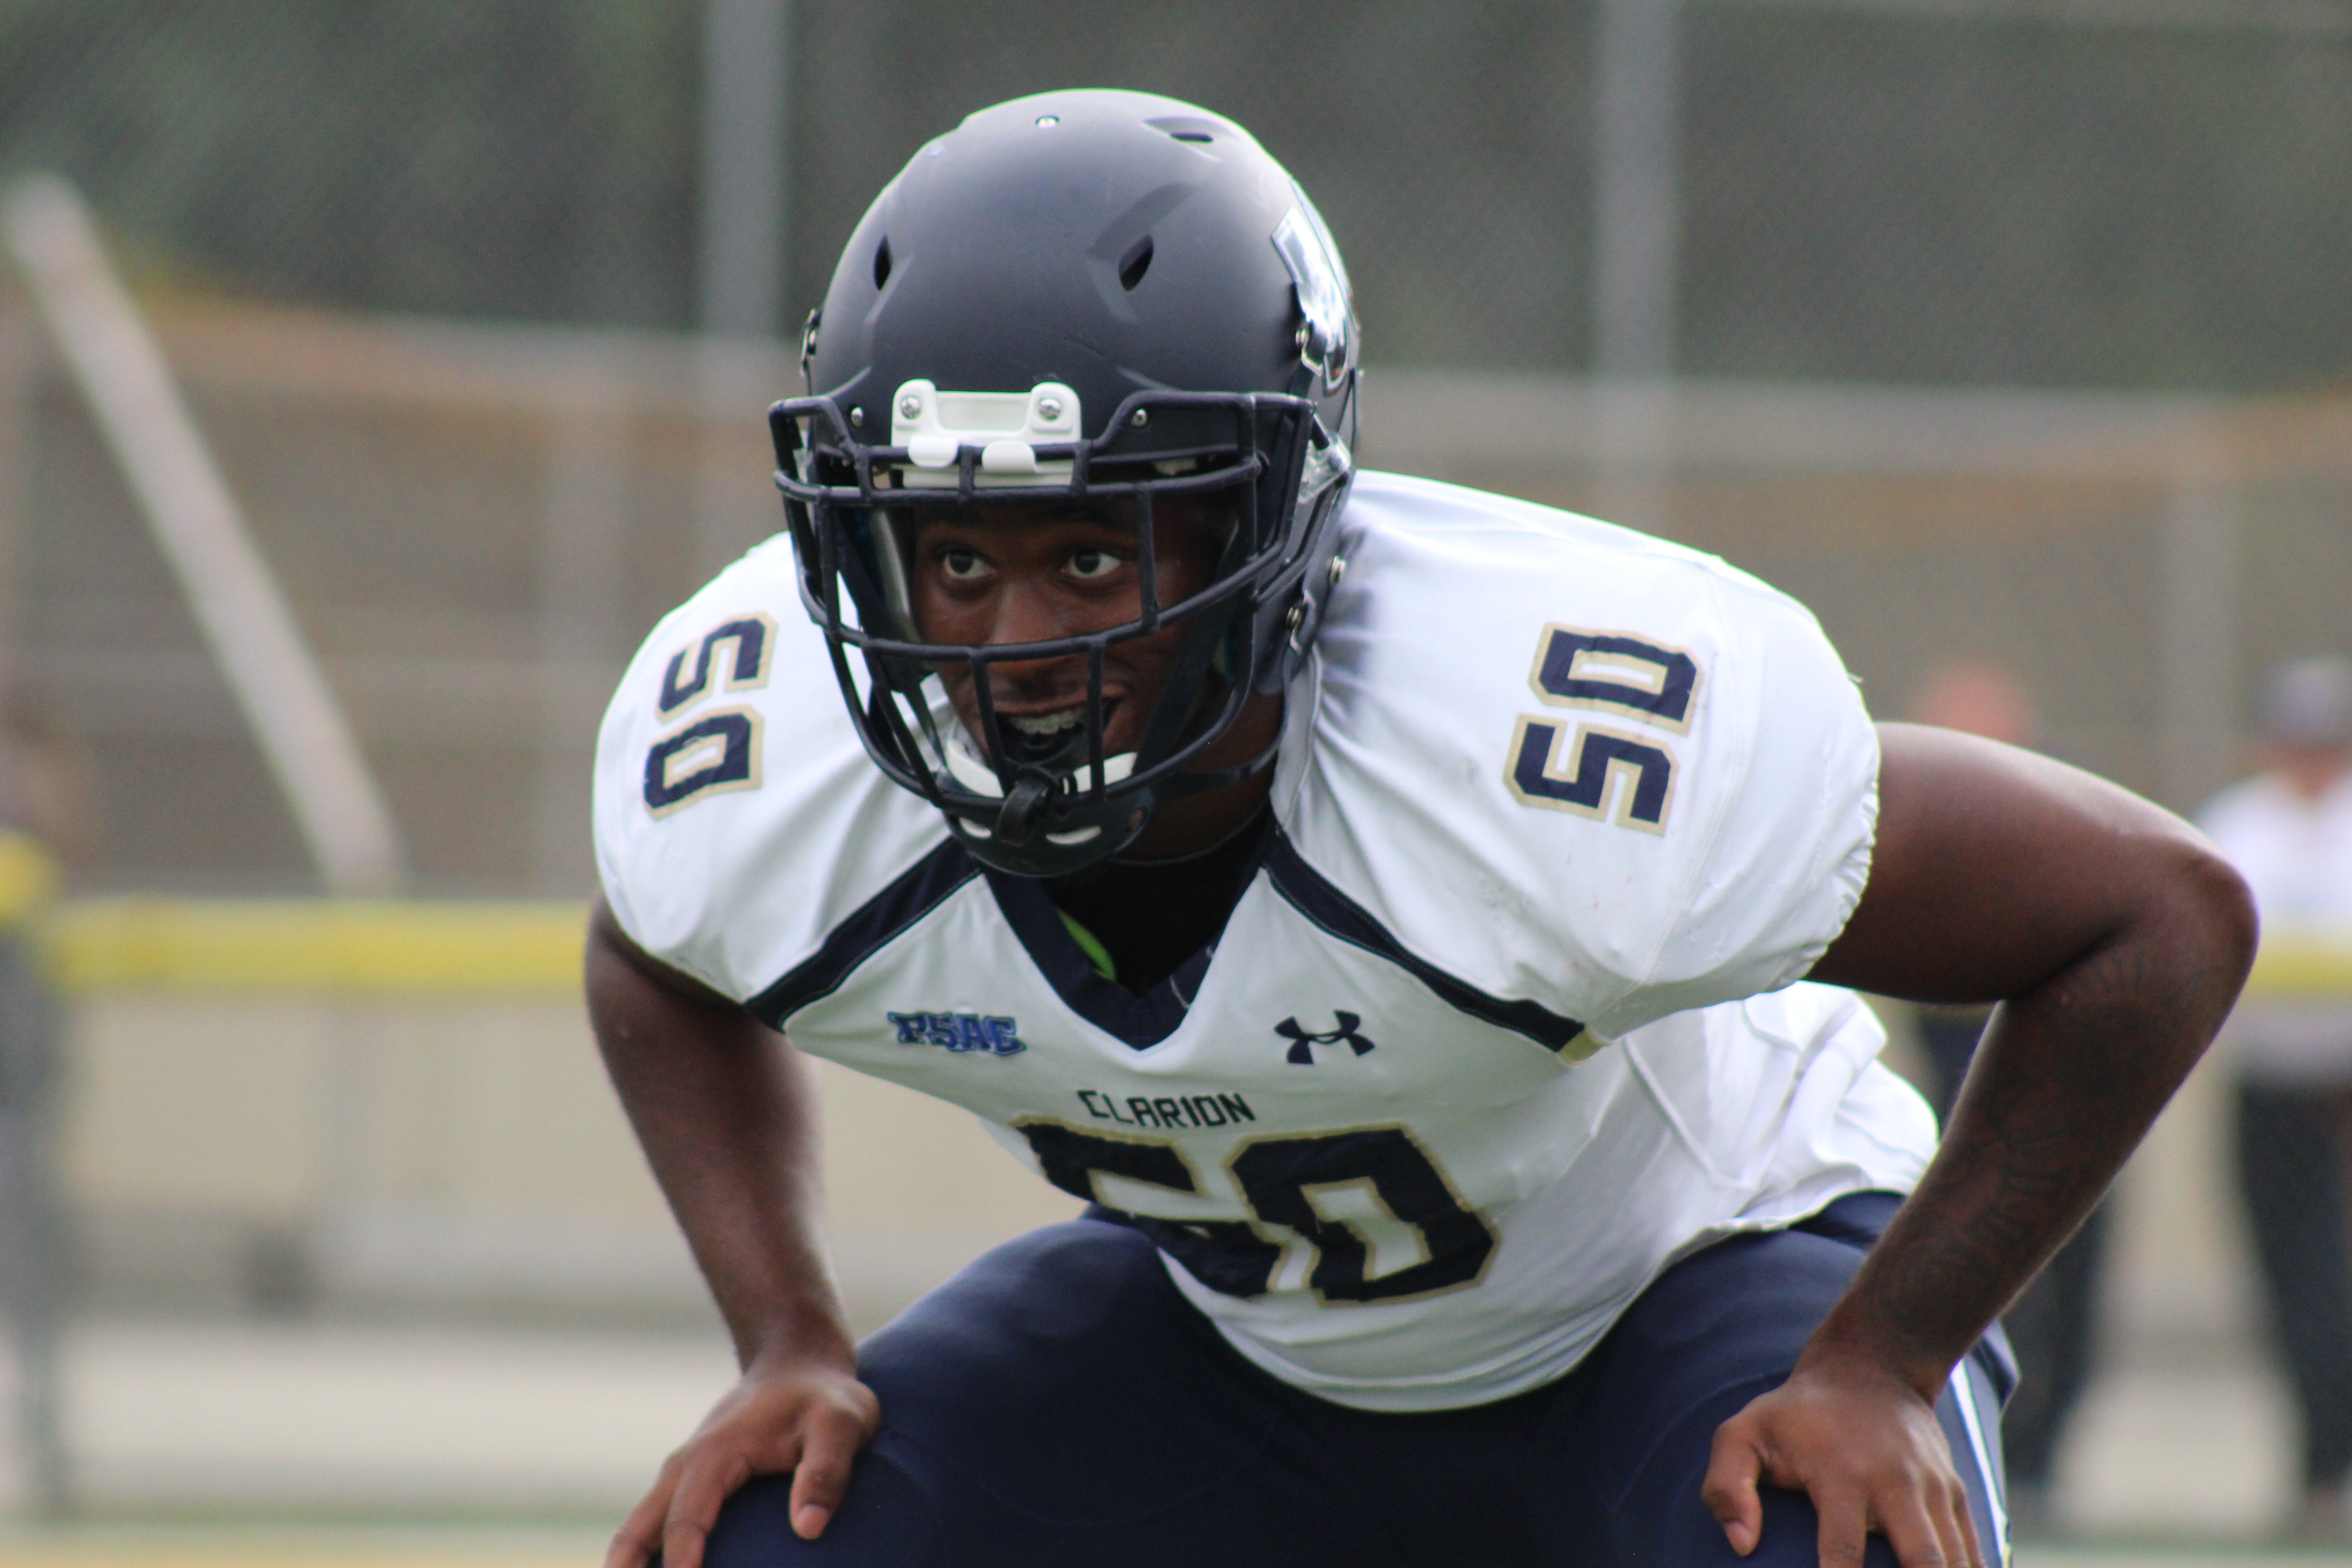
gridiron football, protective gear in sports, protective equipment in gridiron football, football helmet, helmet, american football, team sport, football equipment and supplies, headgear, defensive tackle, personal protective equipment, sports, player, competition event, sport venue, shoe, jersey, ball game, sportswear, tournament, lacrosse helmet, championship